PK.COM.CN

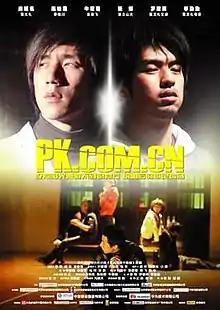

PK.COM.CN is a 2007 Chinese film directed by Xiao Jiang. It stars Jaycee Chan, Bolin Chen, and Niu Mengmeng. The plot was adapted from an online novel, "Lost in Time" (在时), by He Xiaotian (何小天). in this film: Jaycee Chan and Bolin Chen reunite after starring in the Twin Effects II.